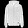
Label: Coat